UEFA Euro 2008 qualifying

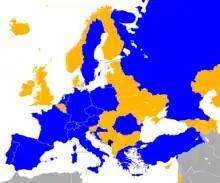

UEFA used the 2005 UEFA national team coefficient to rank the teams according to their results in both UEFA Euro 2004 and 2006 FIFA World Cup qualification. Only the group matches counted towards the coefficients. As defending champions, Greece were automatically seeded in the top pool. Since Portugal automatically qualified for UEFA Euro 2004 as hosts, the coefficient factored in only their 2006 FIFA World Cup qualification record. Similarly, Germany's coefficient factored only their UEFA Euro 2004 qualifying record, since they automatically qualified for the 2006 FIFA World Cup as hosts. Meanwhile, Kazakhstan never competed in the European Championships previously, so the coefficient used only their World Cup record. Montenegro had not been admitted to UEFA/FIFA at the time the qualifying competition had started, and thus were ineligible.